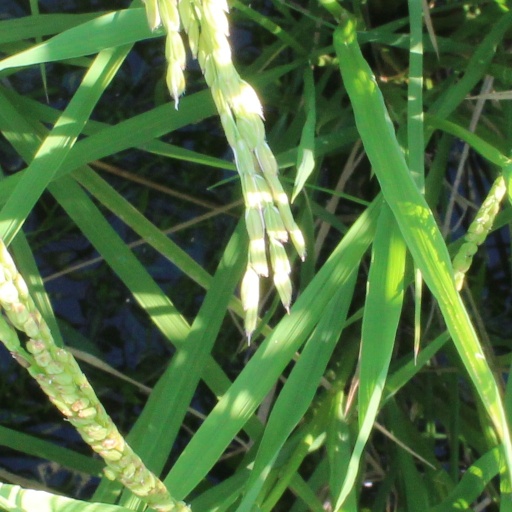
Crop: rice